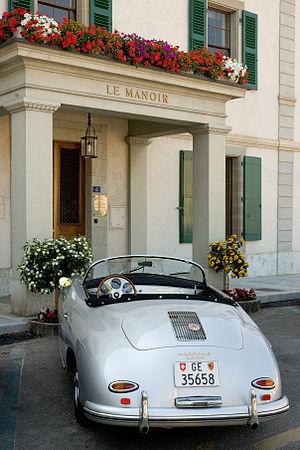
Une Porsche 356 1600 devant Le Manoir à Cologny, Suisse